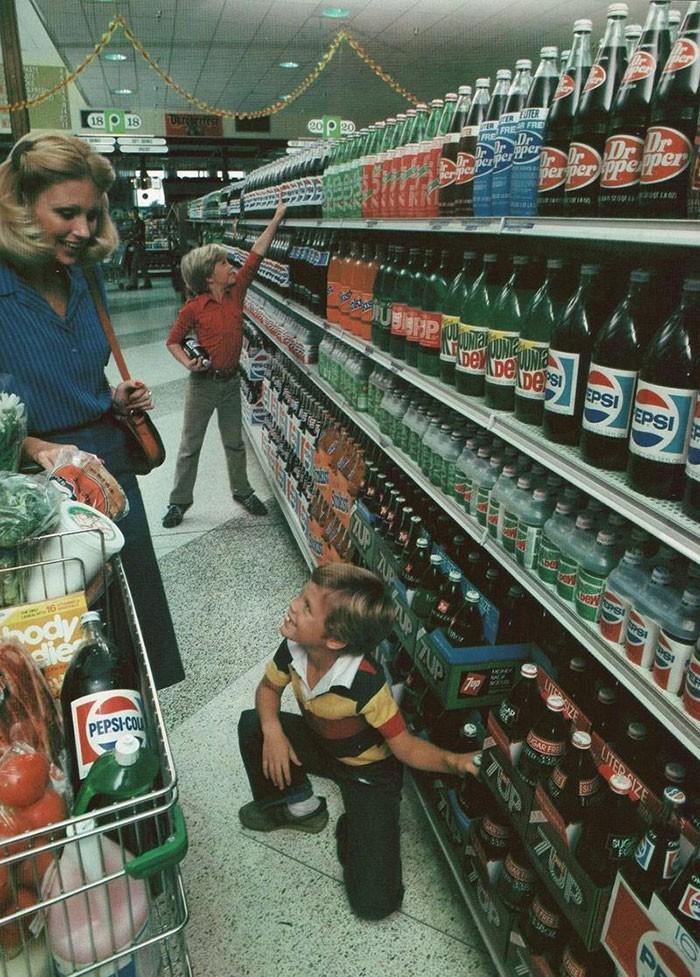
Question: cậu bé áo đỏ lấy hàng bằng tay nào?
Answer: cậu bé lấy hàng bằng tay trái